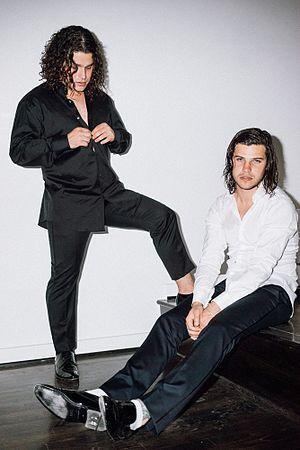
DVBBS est un duo canadien de musique électronique, formé en 2012 par les deux frères Chris Andre et Alex Andre. Le duo est mondialement connu pour son single Tsunami réalisé en collaboration avec le musicien américain Borgeous.